Martin Hannett

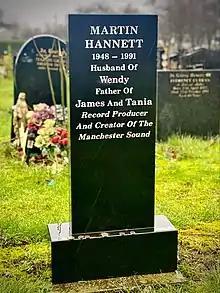
Martin Hannett's grave in Southern Cemetery, Manchester

After leaving Factory, Hannett's career declined due to his heavy use of alcohol and heroin. He later married his new partner Wendy. Hannett died on 18 April 1991 at the age of 42 in Manchester, as a result of heart failure. He was survived by his wife, son and stepdaughter. His headstone at Southern Cemetery, Manchester pays him tribute as being the creator of "The Manchester Sound".